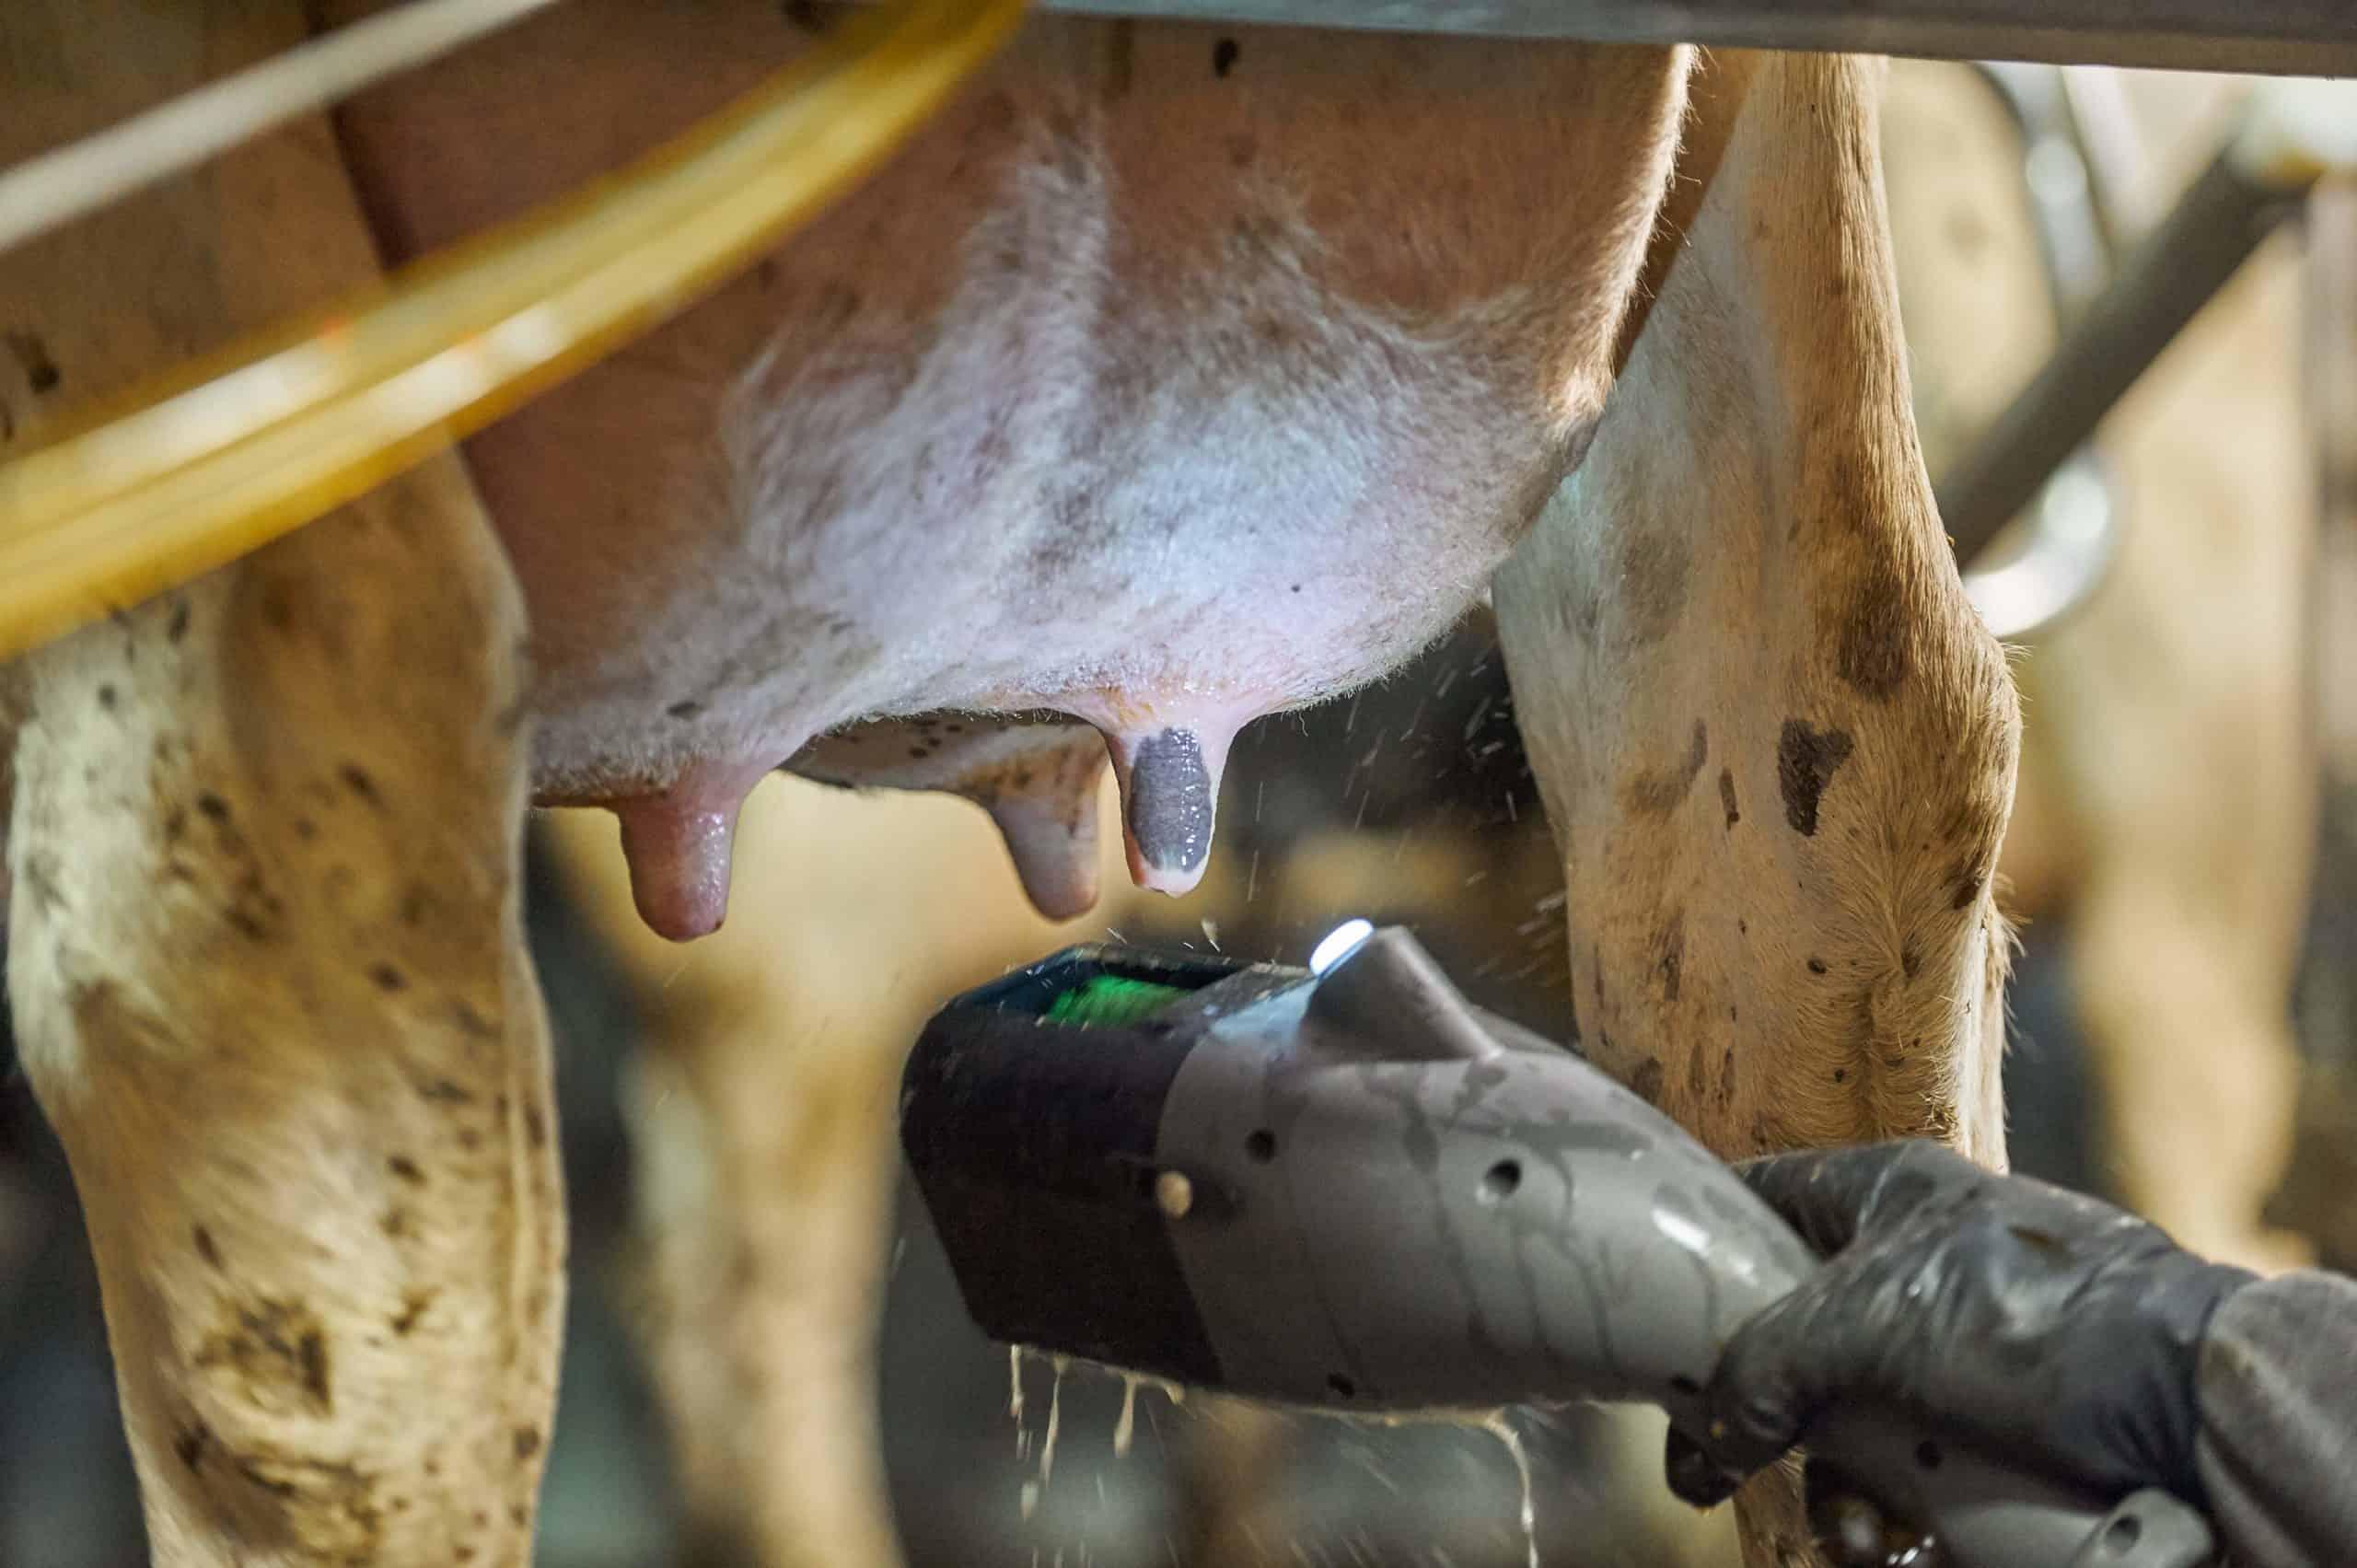
Mchakato wa kukamua maziwa kwa kutumia mashine ya kisasa ya kukamua. Kiungo cha mashine hiyo kimeunganishwa kwenye kiwele cha ng'ombe na kwa kutumia bomba la plastiki. Maziwa yanaelekezwa kwenye chombo cha kuhifadhi. Huu ni mfano wa teknolojia ya kisasa.